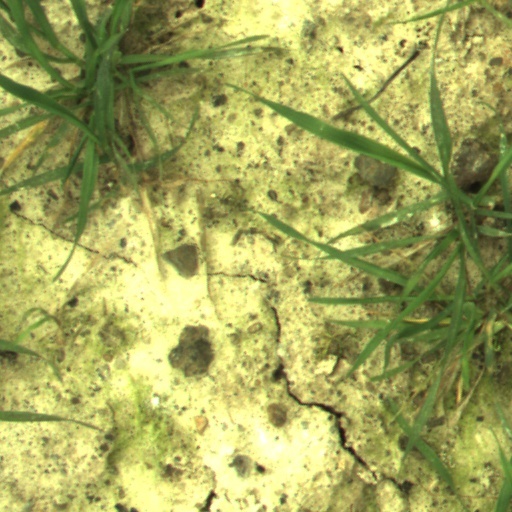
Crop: wheat